World Beyond War

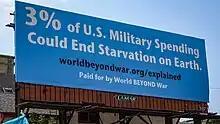
A World Beyond War billboard

World Beyond War has gotten coverage by "Scientific American", Truthdig, Common Dreams.